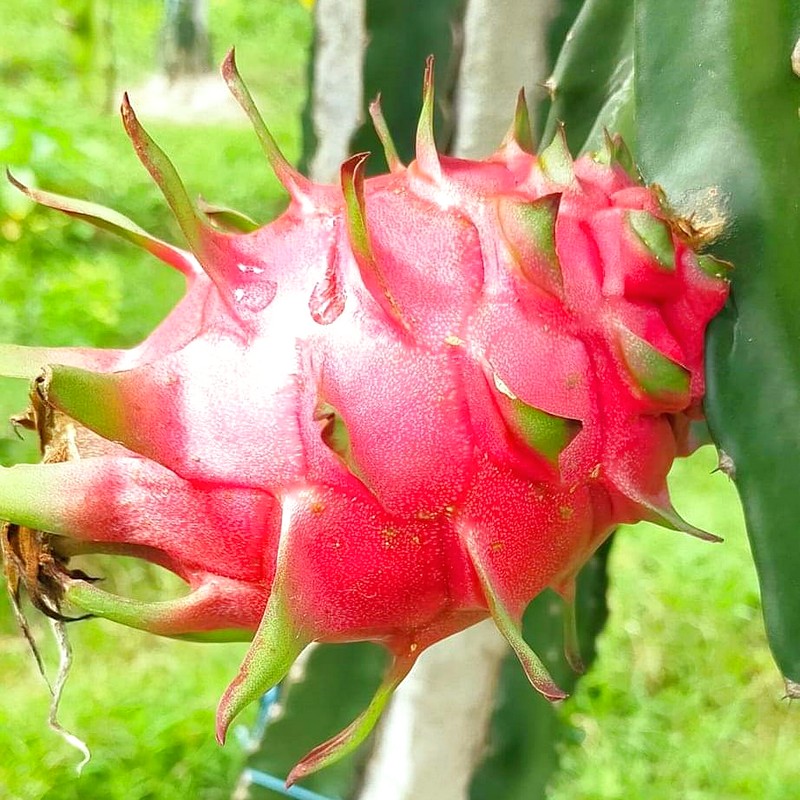
Label: Fresh Dragon Fruit